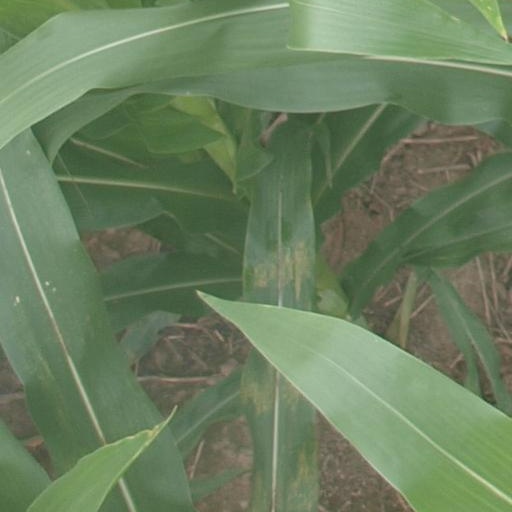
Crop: maize; corn